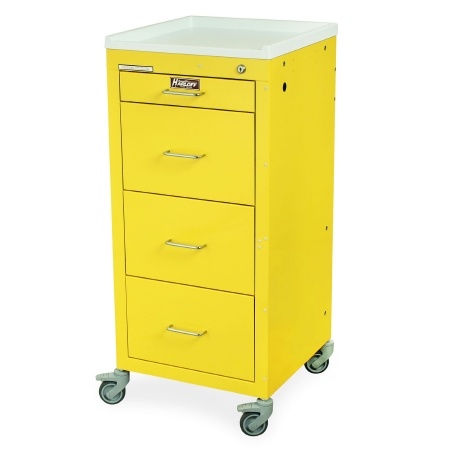
Harloff CART, ISOLATION MINILINE 4DRWRS KEYLOCK YLW D/S - M-1163392-2936 - Each
Delivery - 7-10 Days, Ship Directly from Manufacturer Item Id 1163392 MF ID 3154KQ Manufacturer Harloff UNSPSC Code 42192404
Brand: Harloff
Category: Business & Industrial > Medical > Medical Furniture > Medical Carts > Crash Carts > Isolation Crash Carts